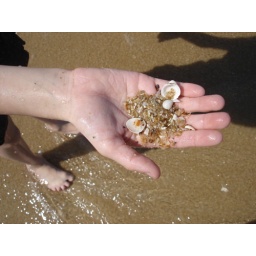
The beach was littered with shells and we had more than a few in our basket to take home.